Flora Eaton

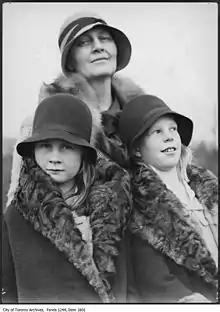
Lady Eaton with her daughters, Florence and Evlyn, at a meeting of the Toronto Hunt Club, c. 1930

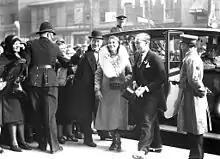
Lady Eaton and her son John David Eaton at the opening of Eaton's College Street, October 30, 1930

Lady Eaton was widowed in 1922 when her husband died of influenza at the age of 45. In 1919, prior to his death, Sir John and Lady Eaton had purchased a plot of land in King City, Ontario, near the Marylake estate of their friends, Sir Henry and Lady Pellatt. By the mid-1930s, Lady Eaton grew tired of Ardwold and found it too grand, so she built a Norman Revival château known as Eaton Hall on the King City property. The contents of Ardwold were auctioned off and the mansion was demolished with dynamite, as its walls were too thick for conventional demolition.